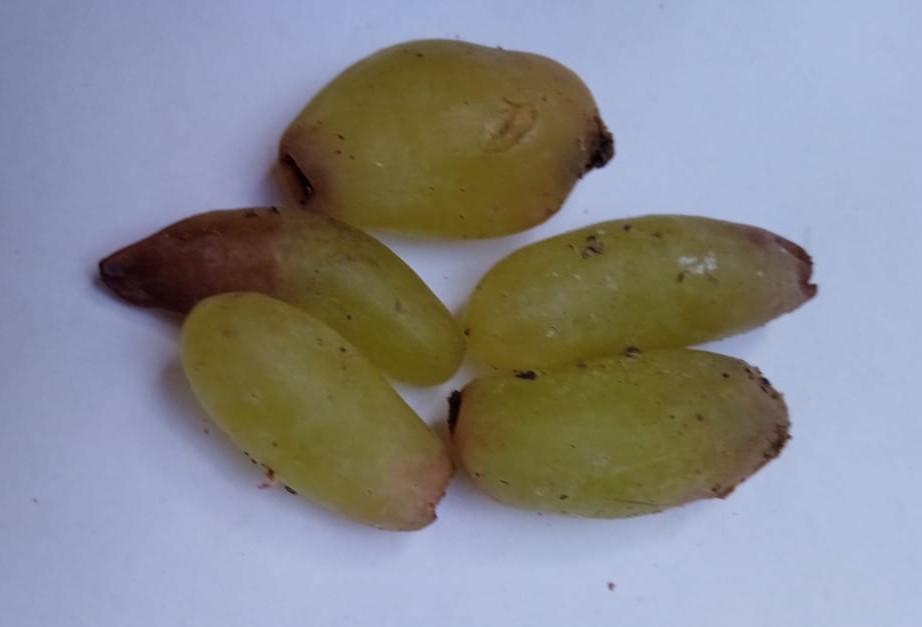
Fruit: grape
Condition: rotten